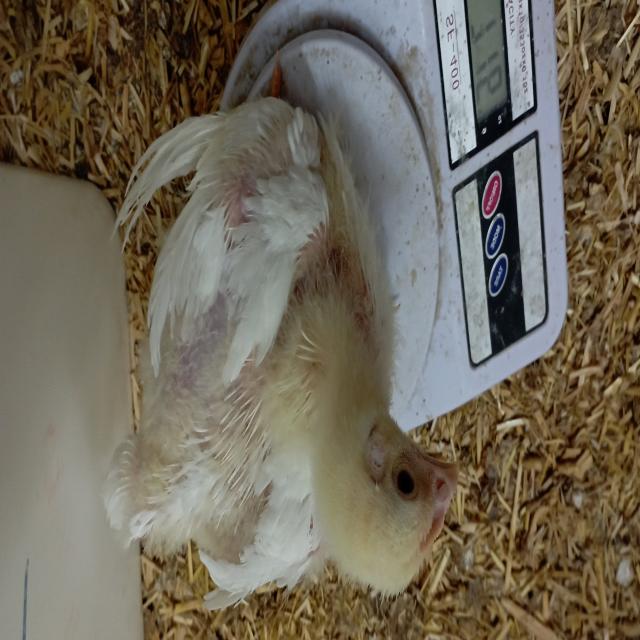
Weight: 719 g